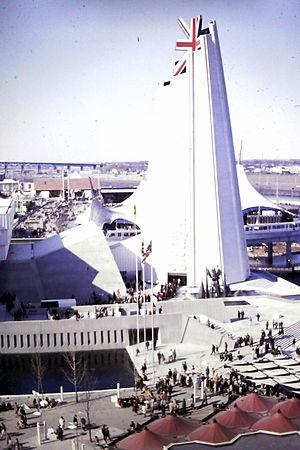
Pavillon de la Grande-Bretagne à l'Expo 67. Cette photo fut prise par mon père à l'Expo 67 ( j'avais alors 7 ans). Je l'ai scannée depuis une diapositive.
L'Expo 67 de Montréal est une Exposition universelle tenue en 1967 sur le thème de « Terre des Hommes ». Ces grandes expositions se tiennent depuis le milieu du XIXᵉ siècle et servent à mettre en valeur les réalisations technologiques et industrielles des pays hôtes.